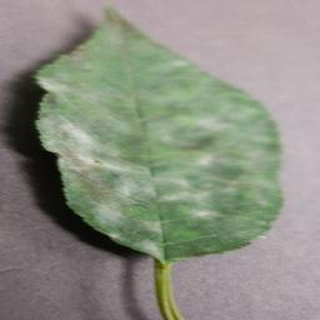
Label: cherry_powdery_mildew